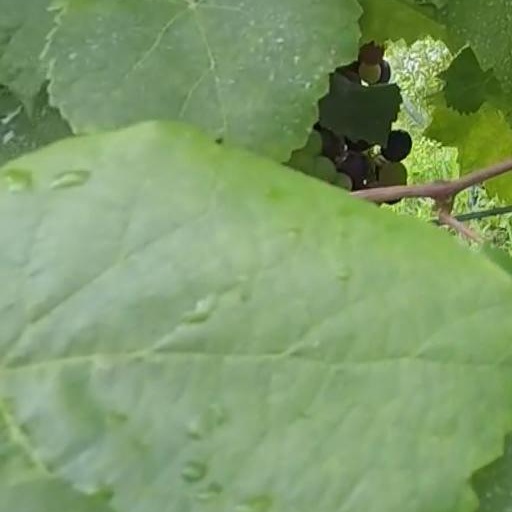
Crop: grape